American Son (2019 film)

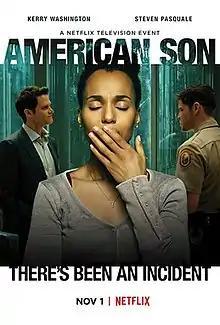

American Son is an American drama film directed by Kenny Leon and written by Christopher Demos-Brown, based on his Broadway play of the same name. The film stars Kerry Washington, Steven Pasquale, Jeremy Jordan and Eugene Lee. It premiered at the Toronto International Film Festival on September 12, 2019, and was released on Netflix on November 1, 2019.